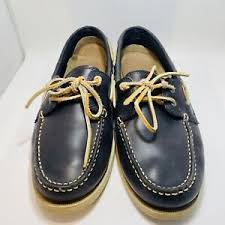
Label: Boat